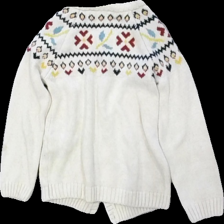
View: back
Type: Cardigan
Category: Children
Brand: Not in the list
Brand text on label: lc waikiki
Colors: Multicolor, White, Black, Red
Material: 100% akryl
Pattern: Floral print
Cut: Regular
Size: 116
Season: Autumn
Stains: Major
Smell: Minor
Price range: 50-100
Recommended usage: Export